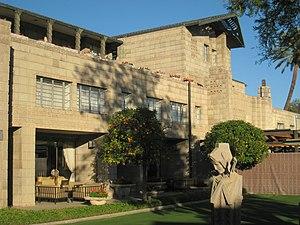
L’Arizona Biltmore Hotel est un hôtel de Phoenix, en Arizona, aux États-Unis. Il est l'œuvre de l'architecte Albert Chase McArthur, avec le conseil de Frank Lloyd Wright.